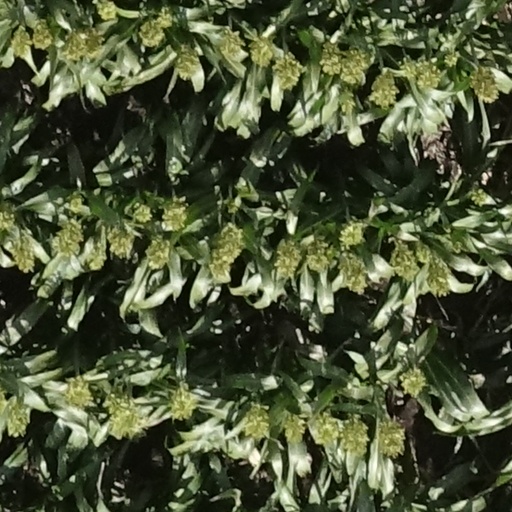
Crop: sorghum